Fuyou Road Mosque

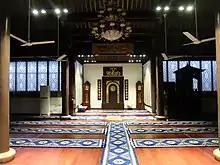
Fuyou Road Mosque prayer hall

The mosque covers an area of 1,520 m located in a three-story building in a traditional Qing dynasty style. The building houses the prayer hall, audience hall, dean's room, libraries, conference halls, bathrooms and other facilities. There is a rectangular-shaped courtyard right after the entrance of the building. In the north of the yard stands the ablution room and in the south stands the prayer hall.